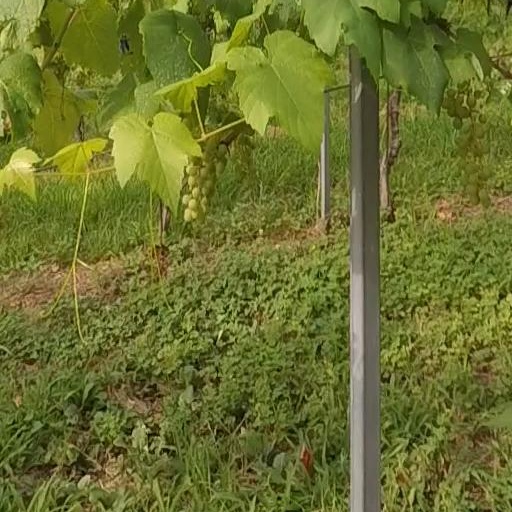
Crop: grape